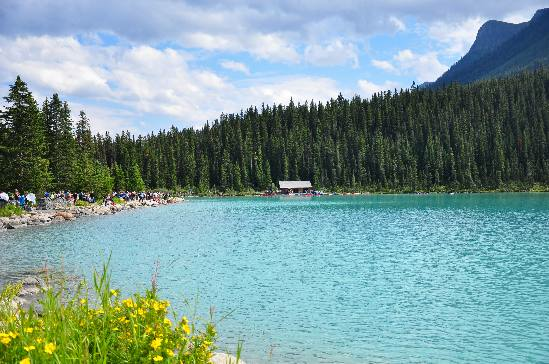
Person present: No